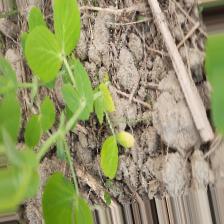
Label: Ascochyta blight